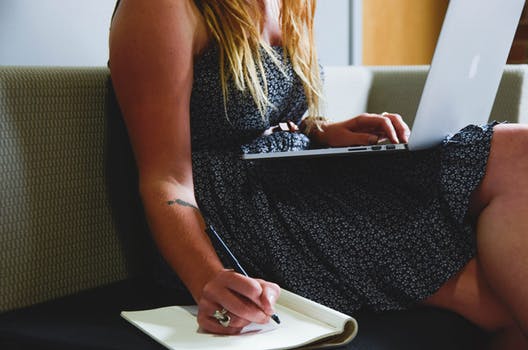
Label: No Watermark